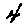
Label: 4